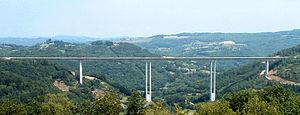
A89 - Viaduc du Pays de Tulle - Ensemble
Le Viaduc du Pays de Tulle est un pont en béton précontraint situé sur les communes de Naves, Les Angles-sur-Corrèze et Gimel-les-Cascades, dans le département de la Corrèze en France.
Naves est une commune française située dans le département de la Corrèze en région Nouvelle-Aquitaine.